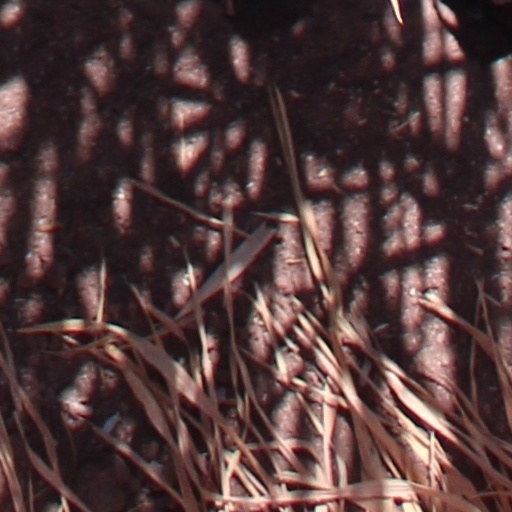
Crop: wheat